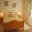
Label: bed